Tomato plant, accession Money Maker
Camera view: horizontal (90 deg, fisheye); turntable rotation: 330 degrees
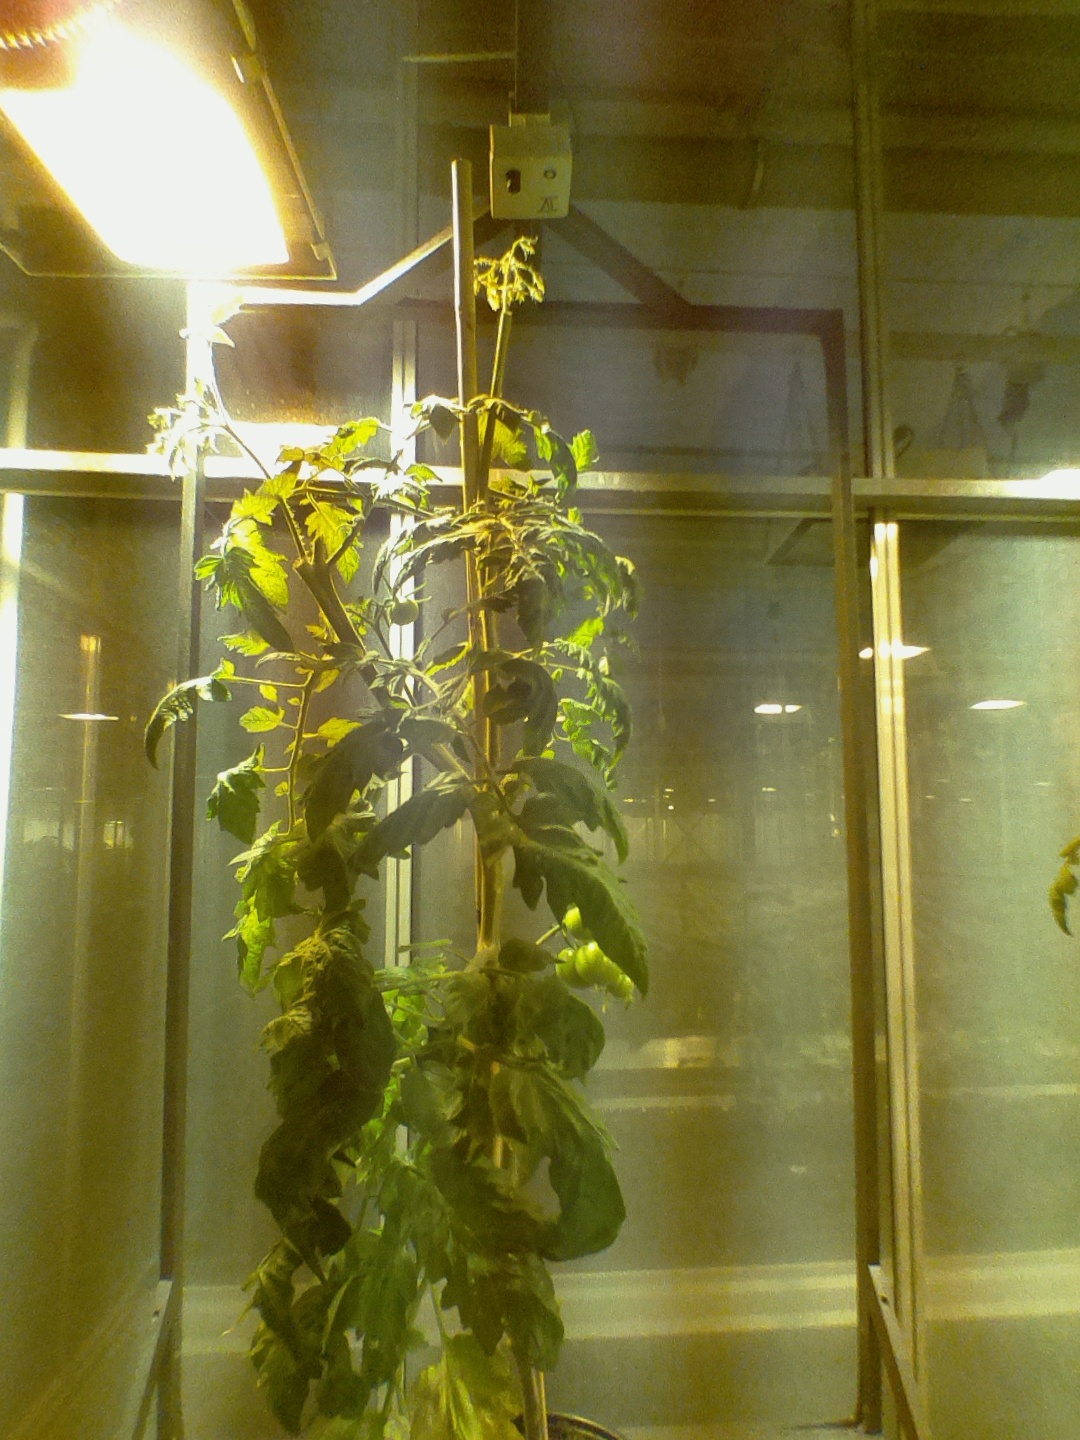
BBCH growth stage 76: 60%-70% of final fruit size